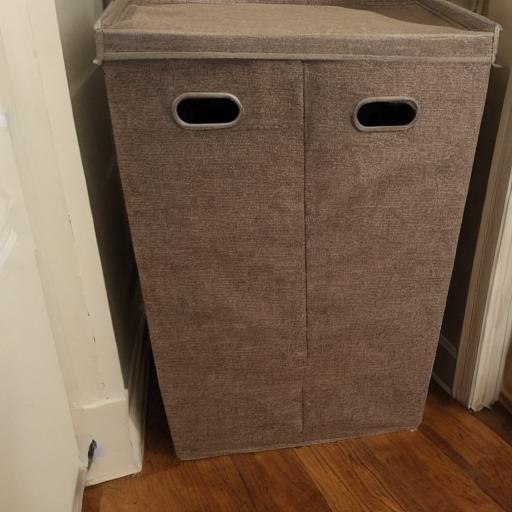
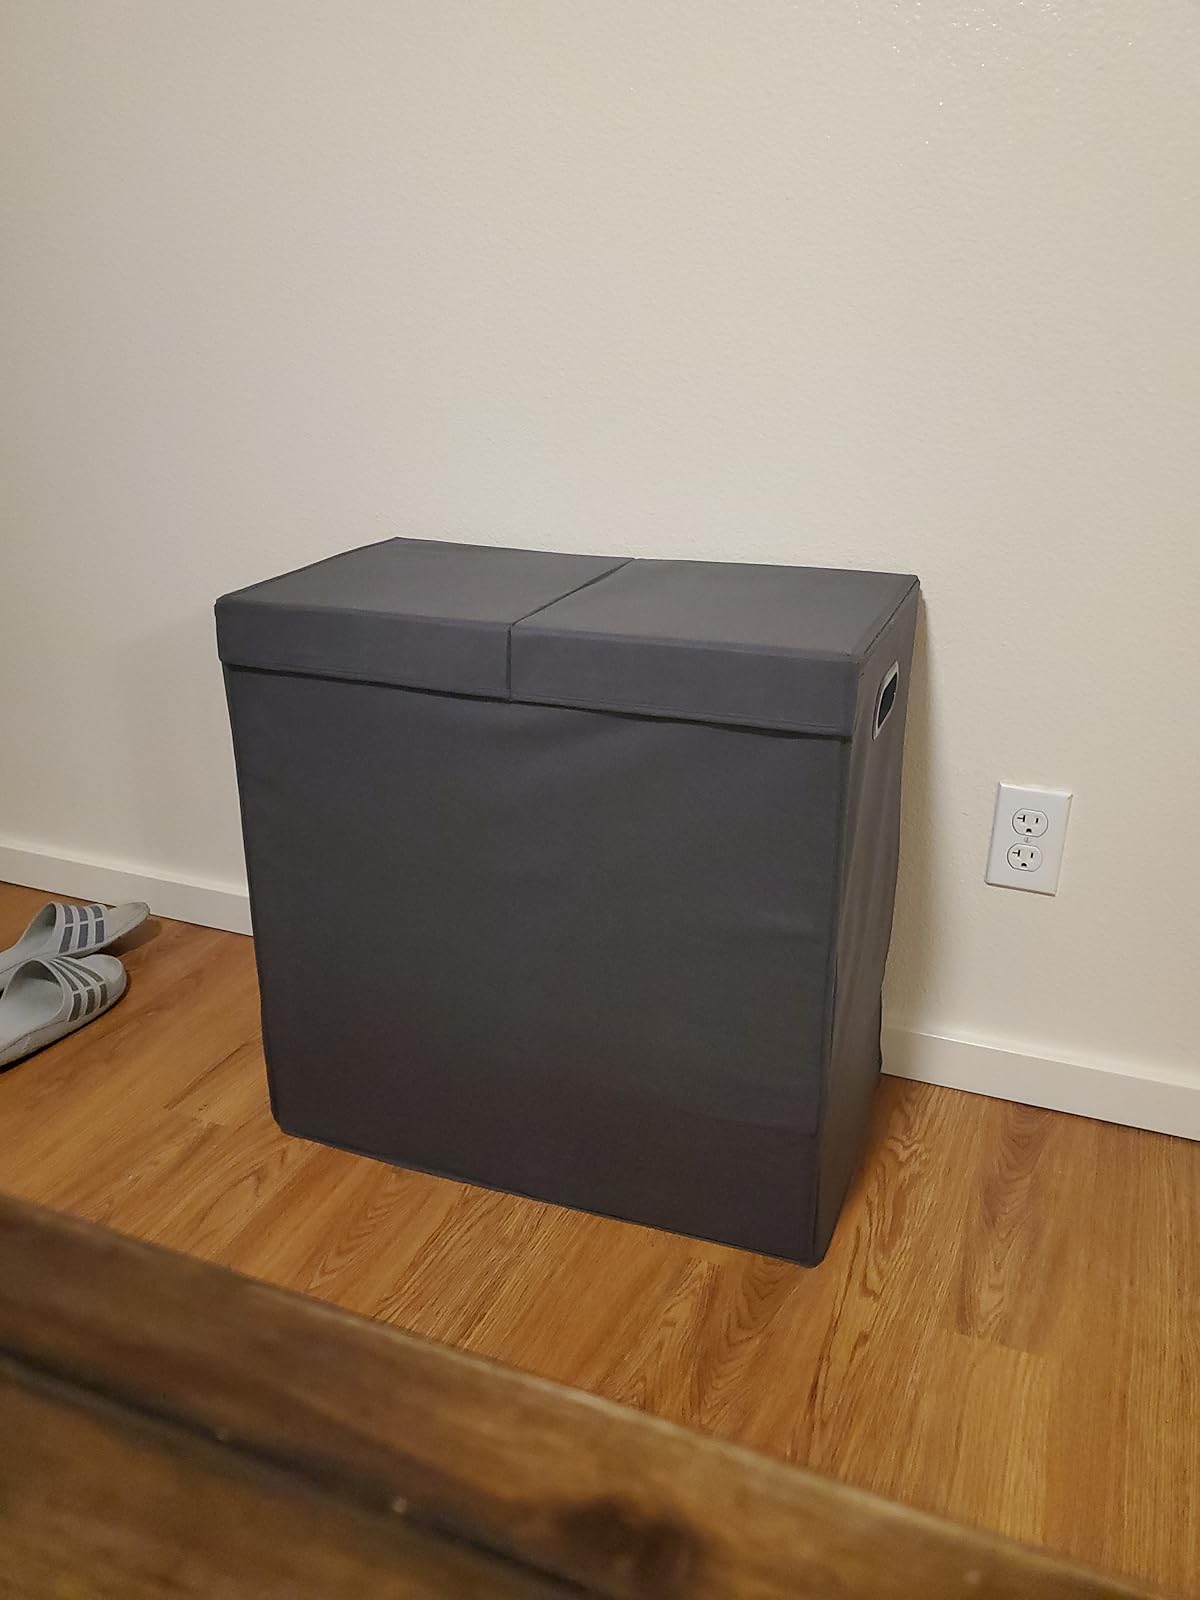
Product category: items_hamper
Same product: no